McCants Stewart

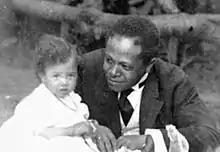
Stewart with his daughter, 1907.

Stewart began spending time in Oregon in 1903. He was allowed to represent clients in local Portland courts before passing the bar examination, and was assigned as the public defender in a few cases in 1903. Like the Twin Cities, Portland's black community was small when Stewart permanently settled there in 1904. Most African Americans were service workers or unskilled, menial laborers, though there were some black-owned businesses. Stewart's father was disappointed in his son's decision to move to Portland, noting "But for the life of me, I can't see why you are 'using up' your life where you are", suggesting his son try moving abroad like he had. Stewart disregarded the advice and remained in Oregon, and was the first African American admitted to the state bar on March 1, 1901.